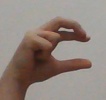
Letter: thal